Lamia

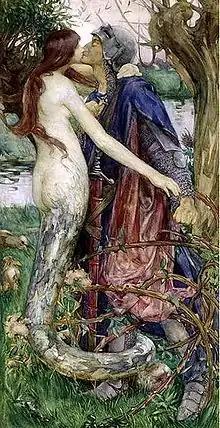
"The Kiss of the Enchantress" (Isobel Lilian Gloag), inspired by Keats's "Lamia", depicts Lamia as half-serpent, half-woman

Lamia, in ancient Greek mythology, was a child-eating monster and, in later tradition, was regarded as a type of night-haunting spirit or "daimon".